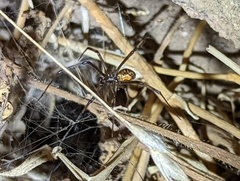
Species: Lactrodectus_hesperus